Bydgoszcz Canal

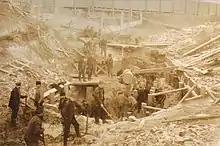
Workers on the area of the new canal,

Soon, it appeared that new locks and pools for such large barges would be impossible to accommodate at the eastern entry of the canal. In consequence, it was decided to dig a new -long canal section on the district of Okole (in Bydgoszcz) and to build two new, larger locks. Work was carried out between 1910 and 1913 to complete on Bydgoszcz premises: